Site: brandenburg
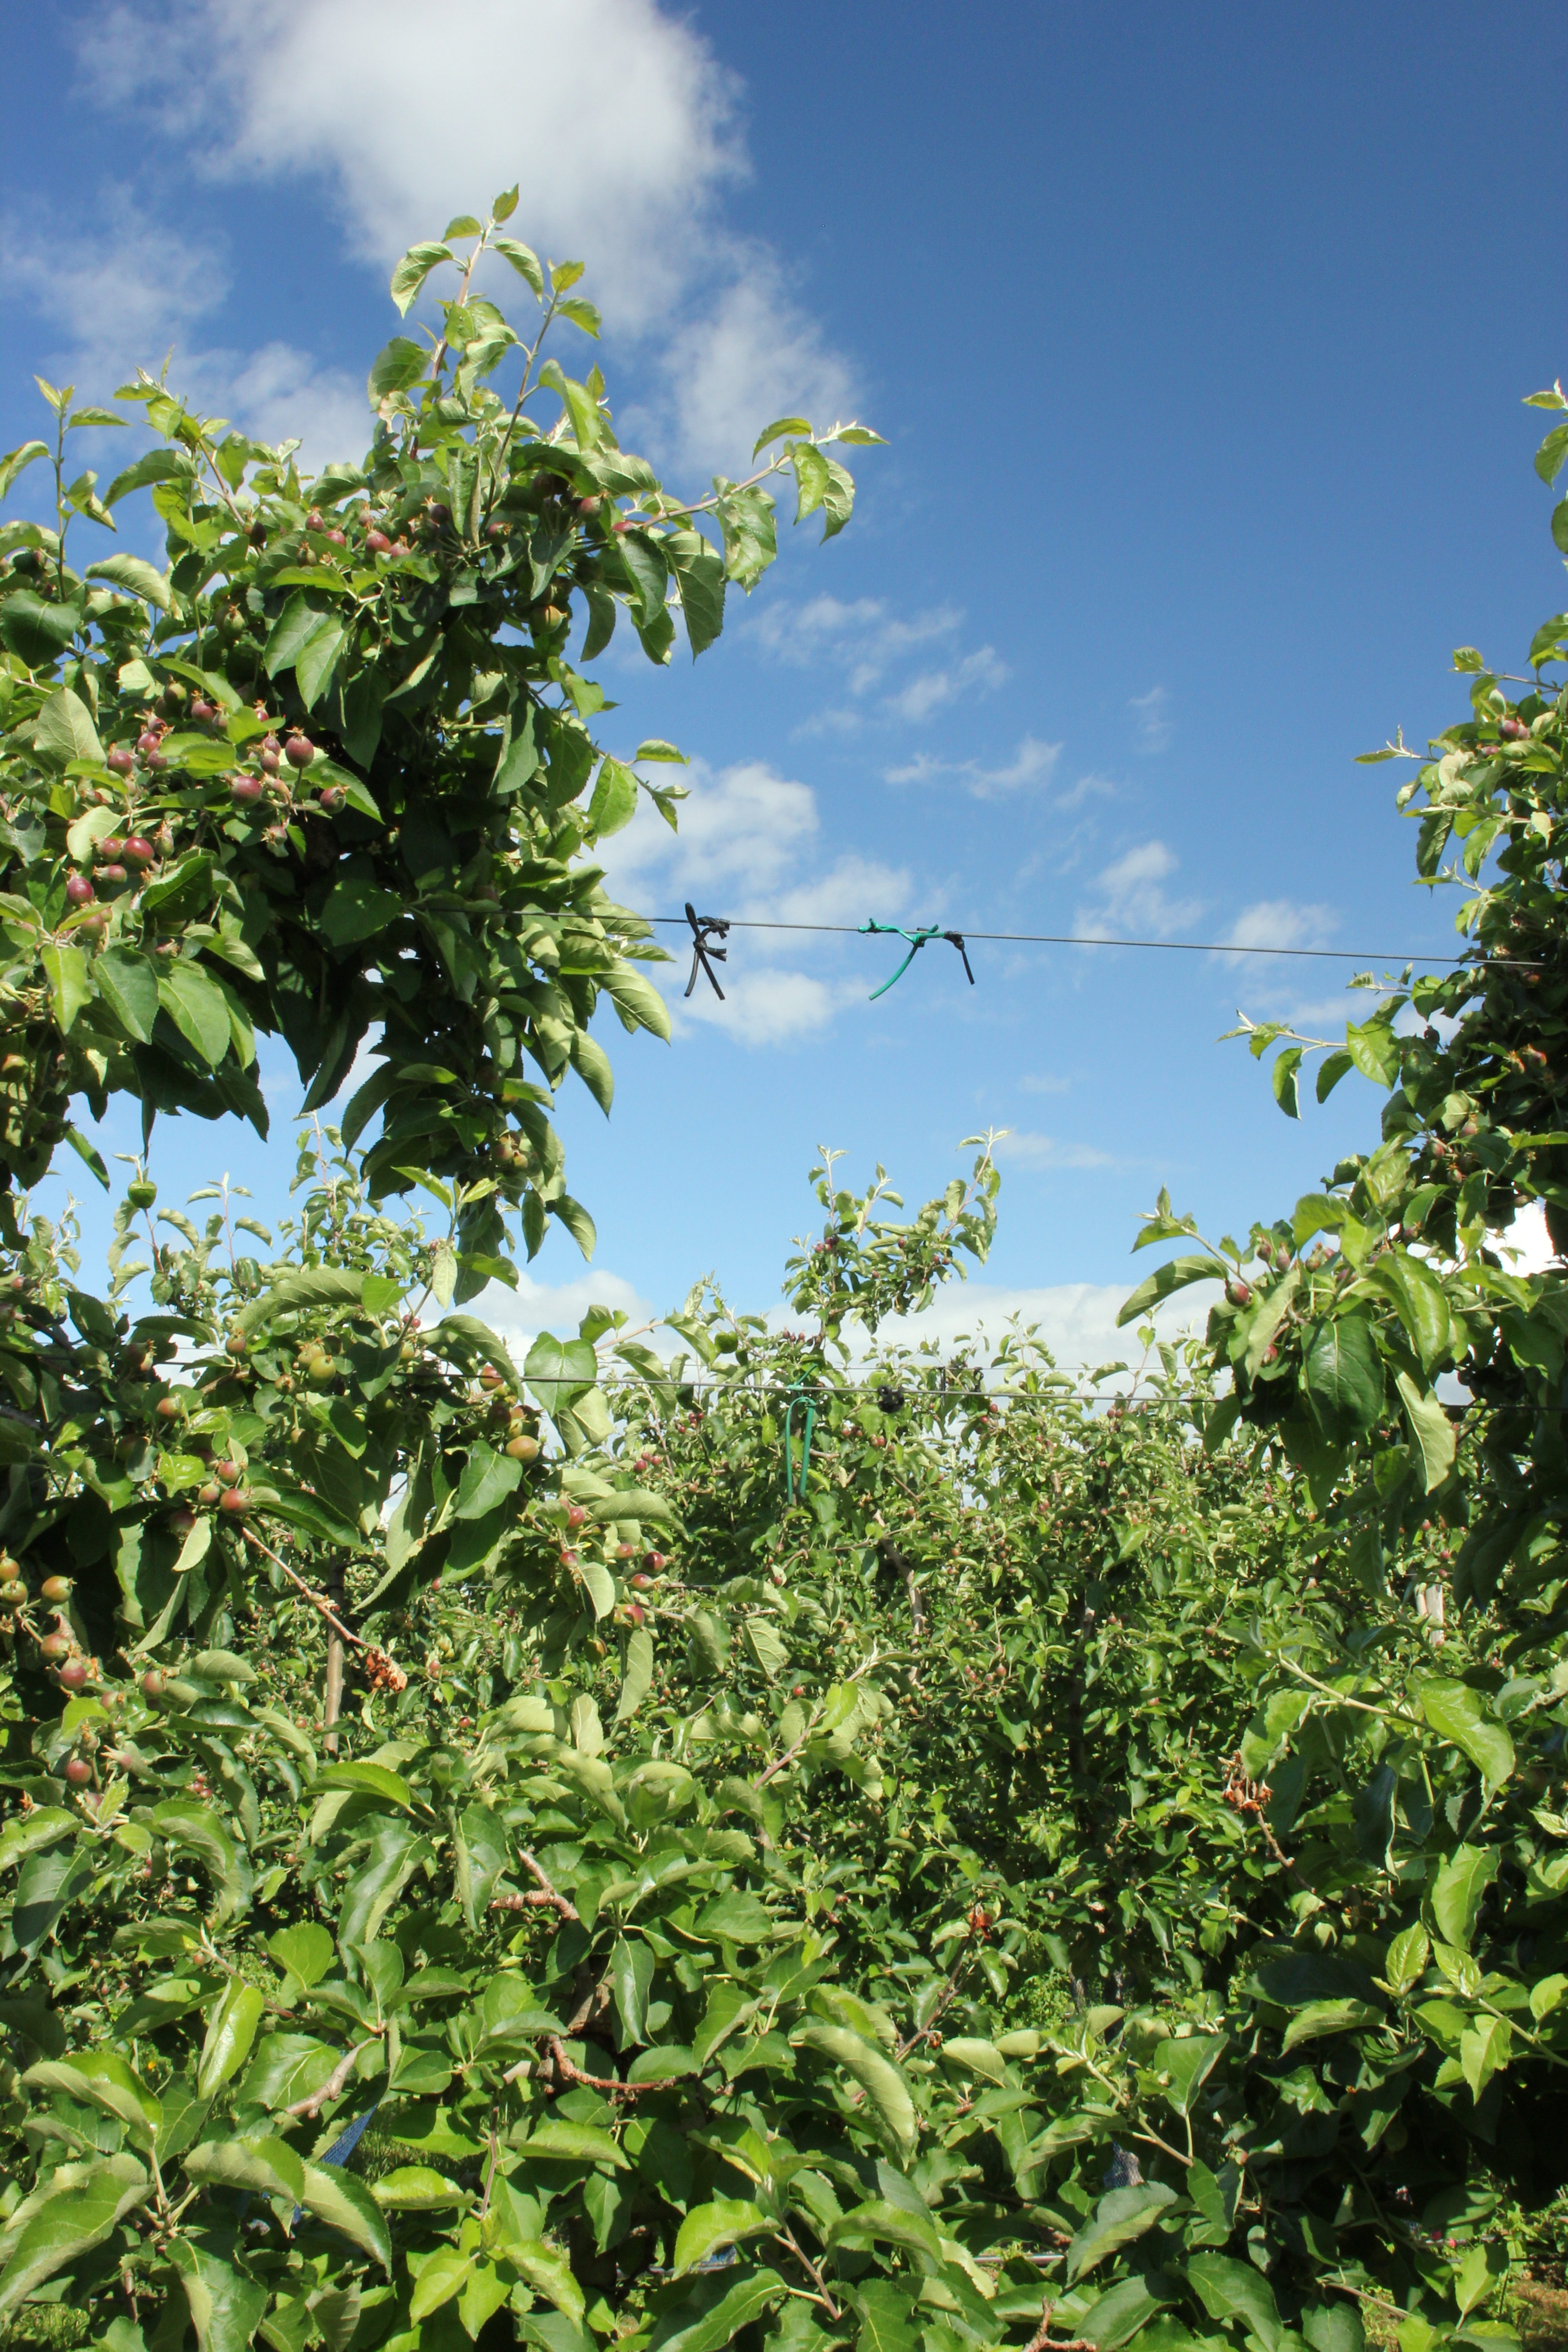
Growth stage (BBCH 72): Development of fruit